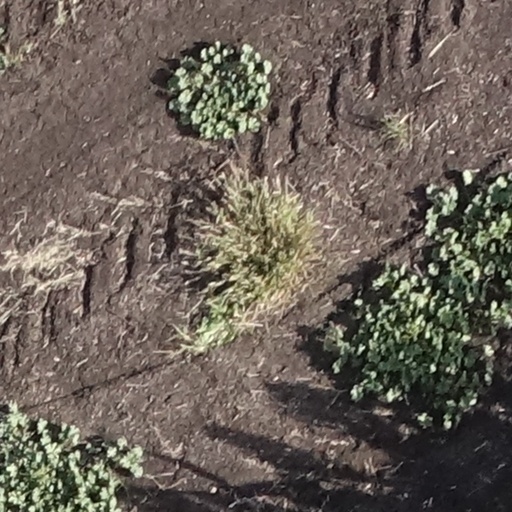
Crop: sorghum